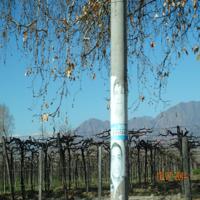
Weather: sun or clear